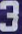
Number: 3